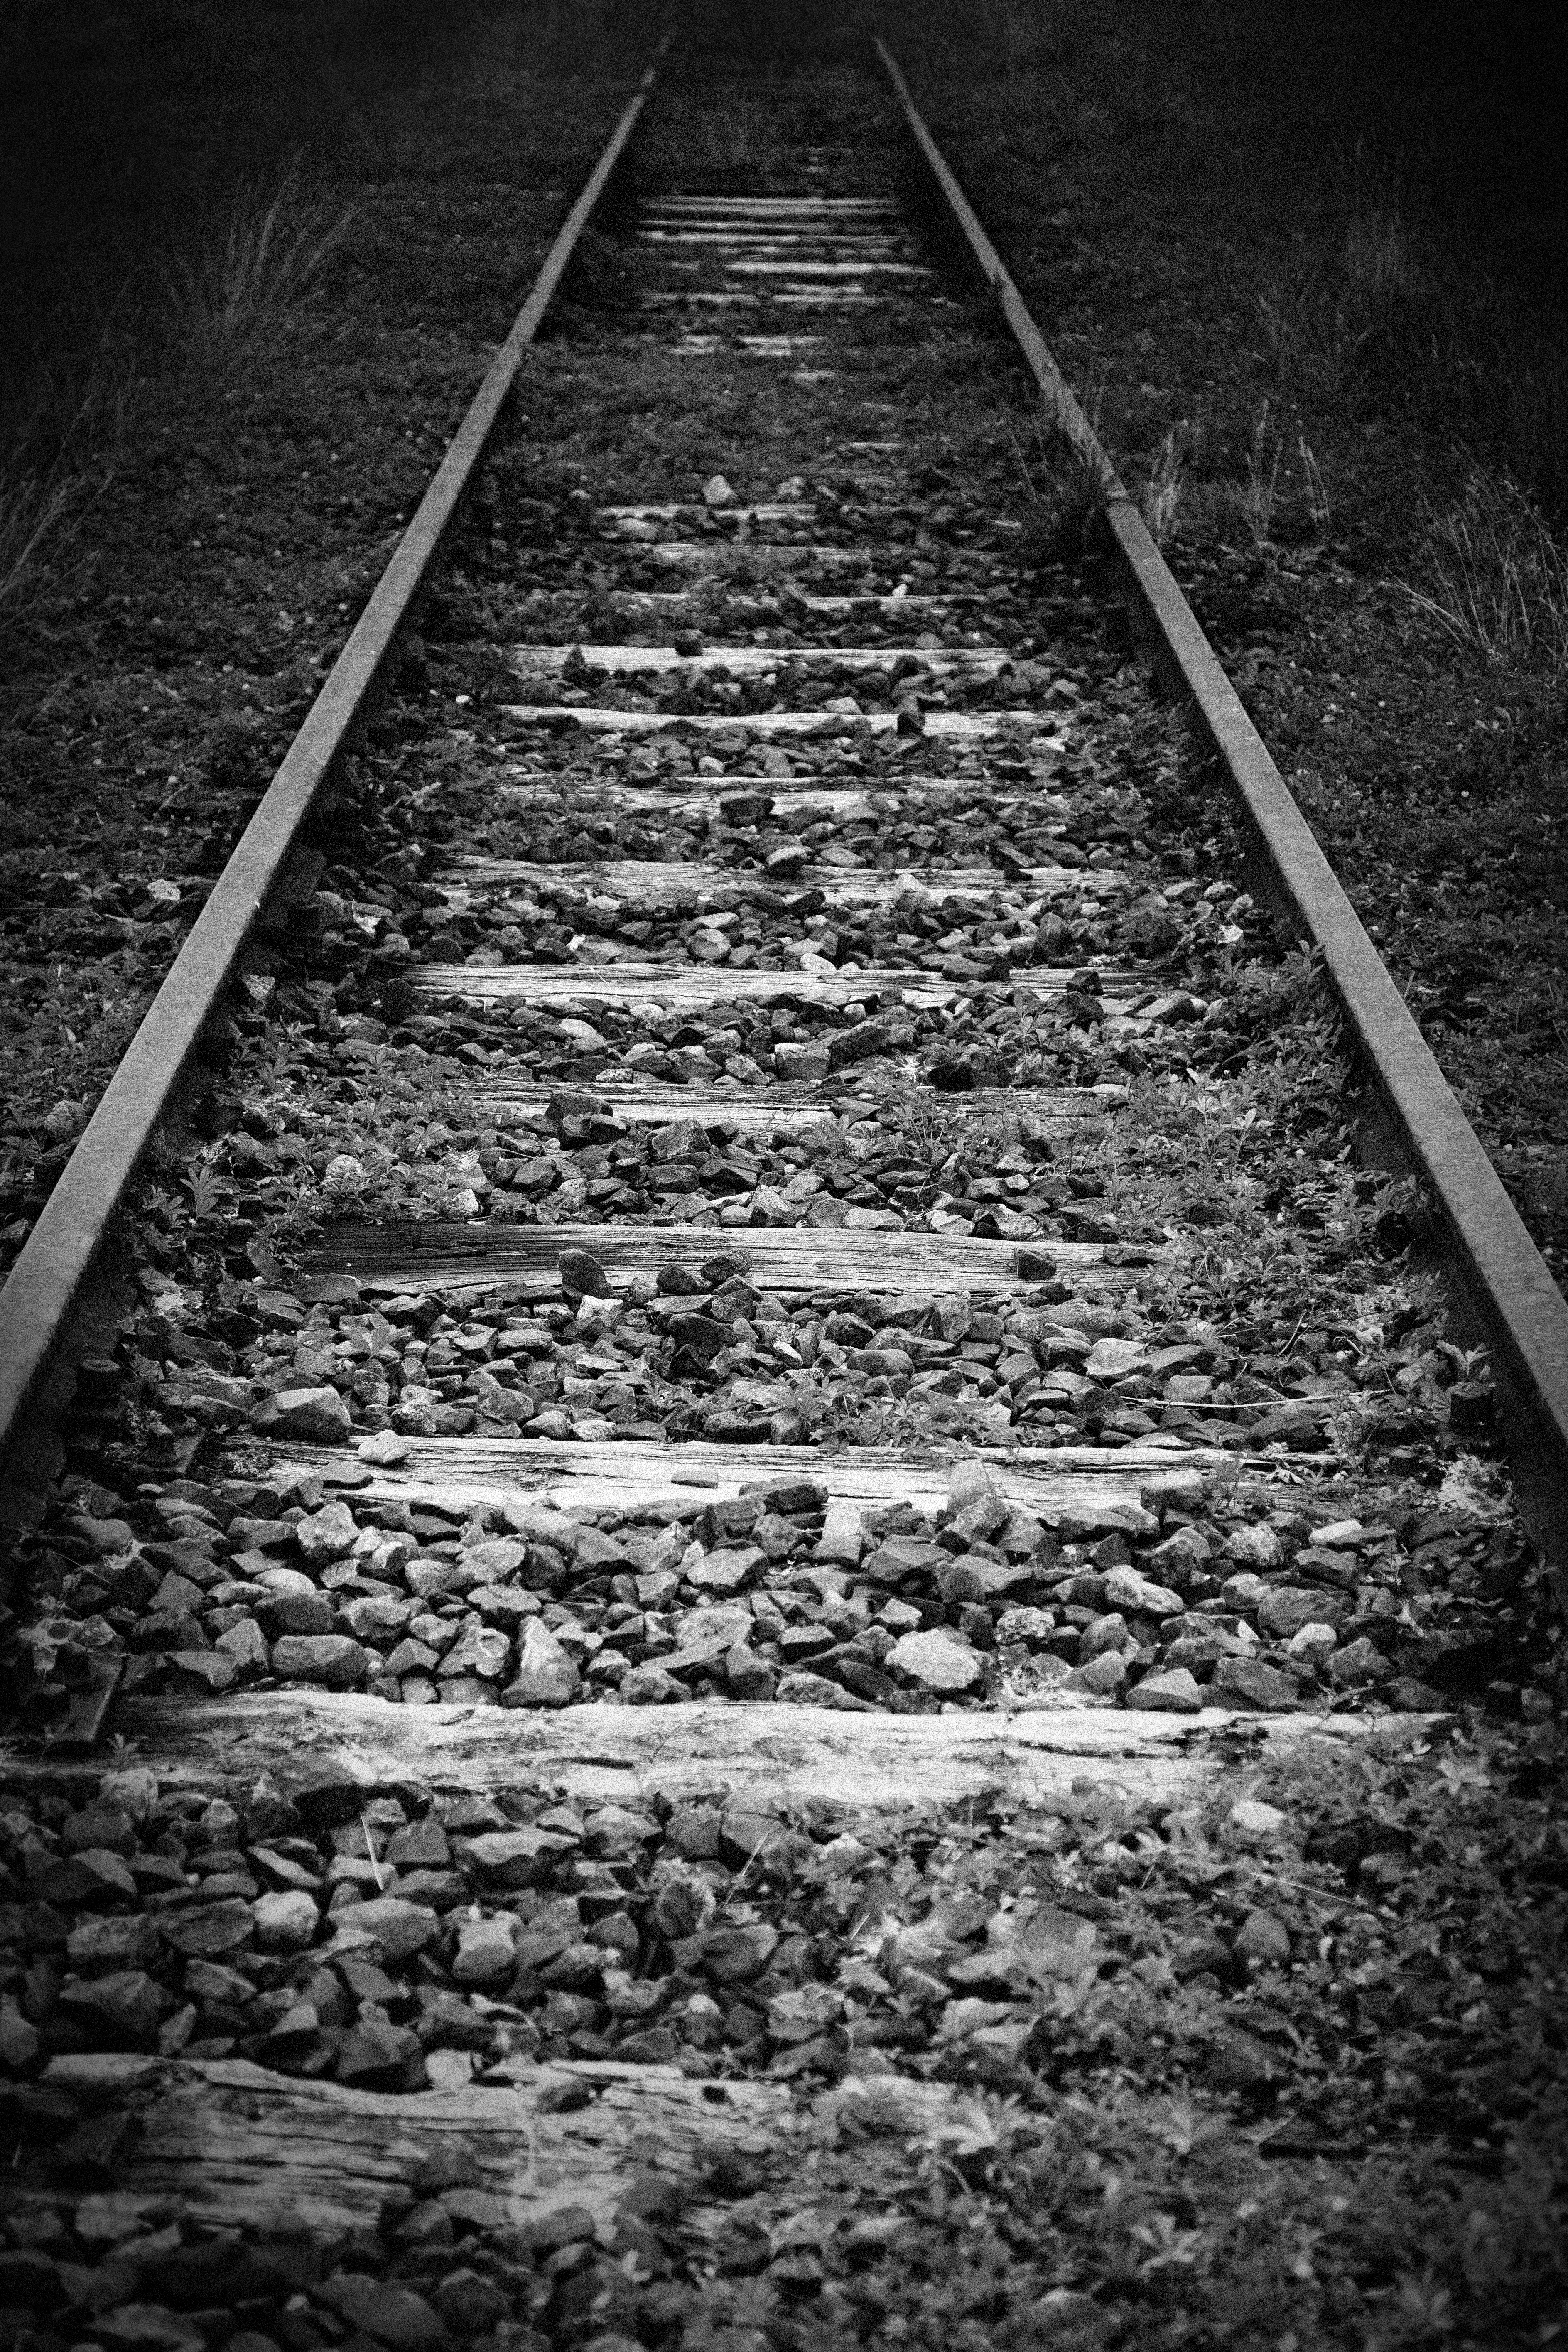
black and white, track, white, photography, perspective, line, darkness, black, monochrome, loneliness, symmetry, gloomy, shape, seemed, leave, track bed, railroad tracks, railway rails, road surface, monochrome photography